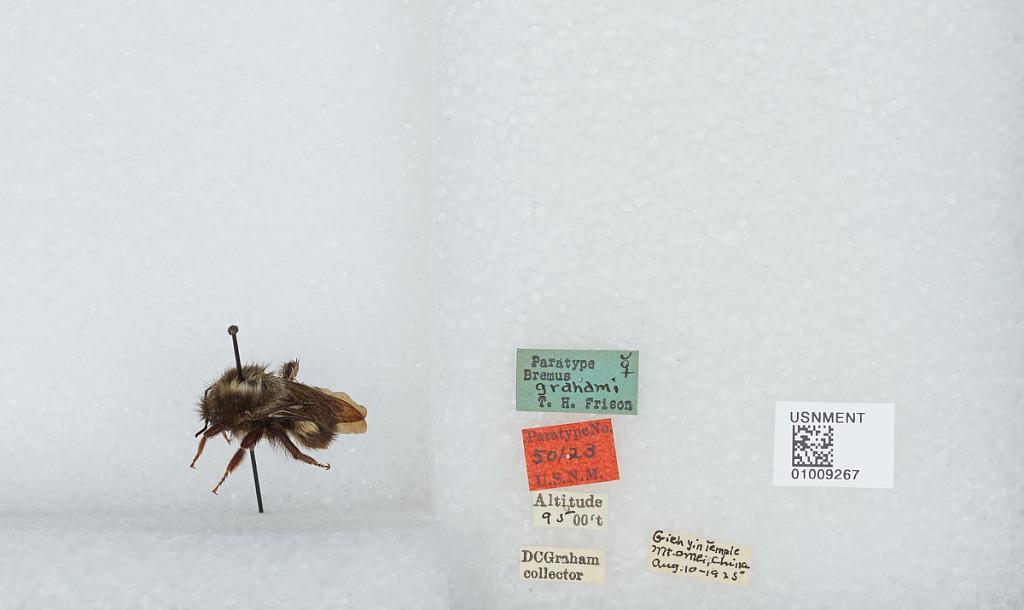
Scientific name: Bombus (Alpigenobombus) grahami (Frison)
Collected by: D. Graham
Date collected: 1925-8-10
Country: China
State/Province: Sichuan
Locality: Gieh Yin Temple, Mount Emei
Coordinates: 29.5197, 103.332